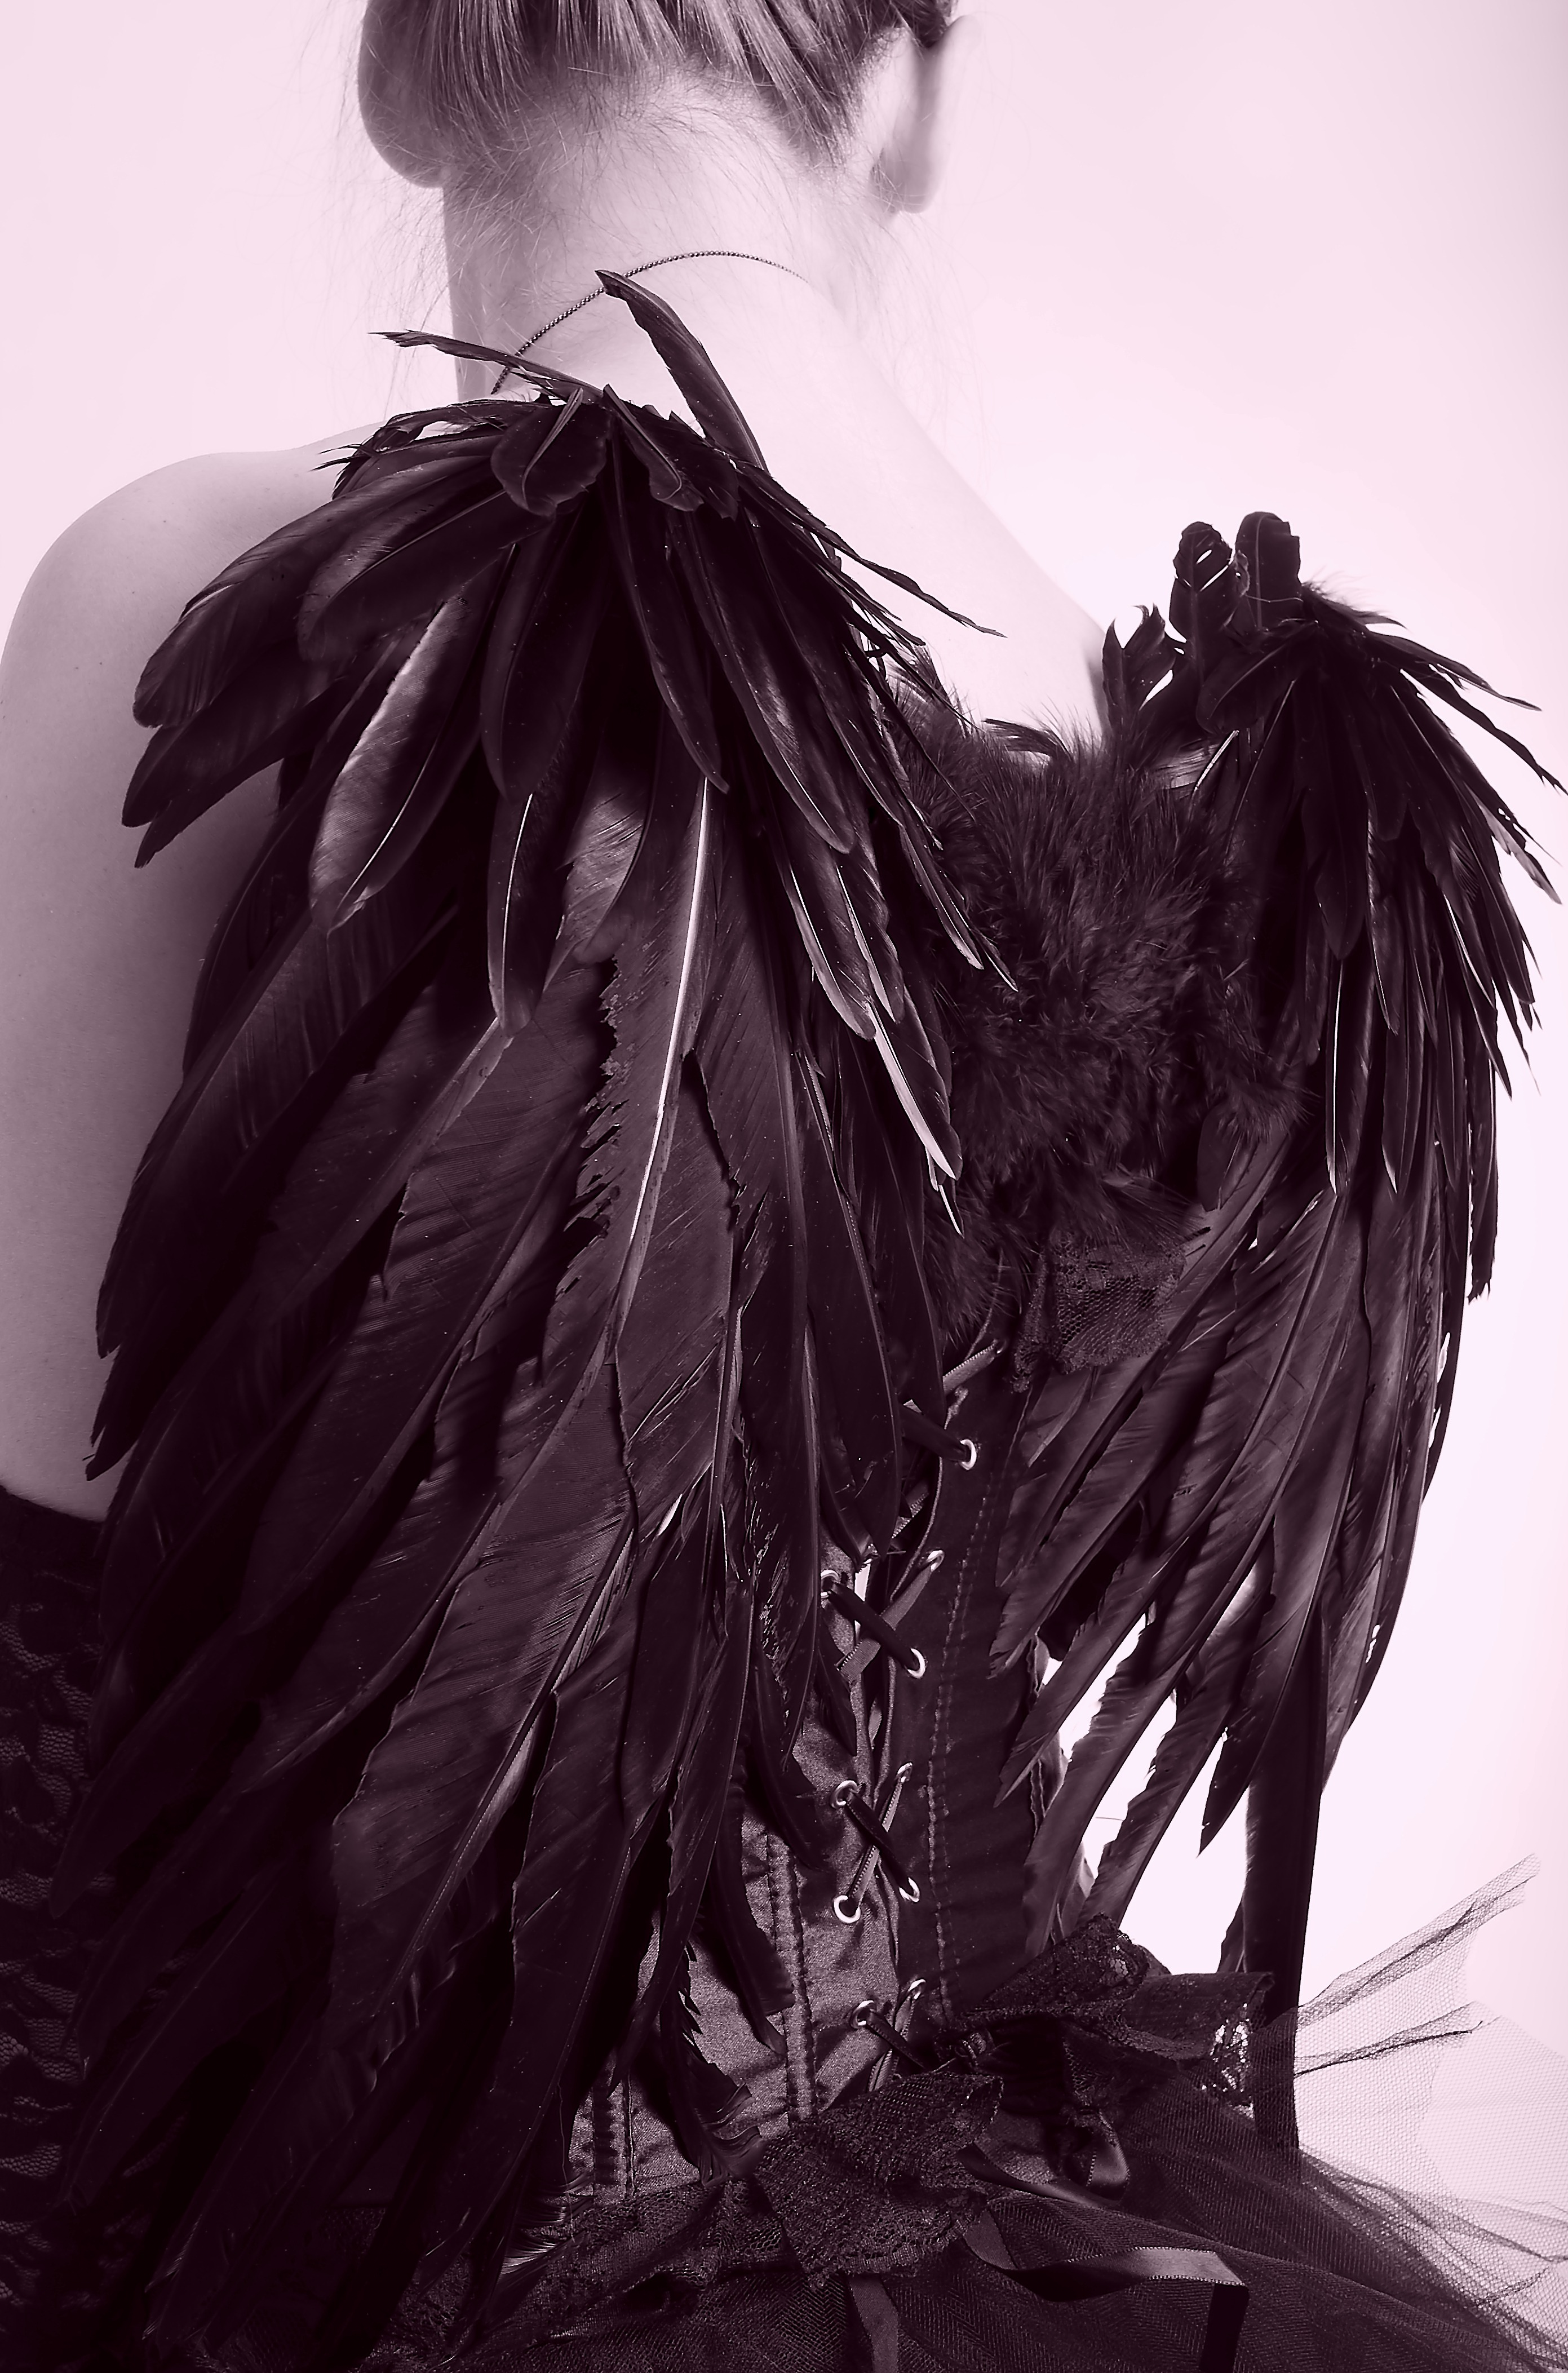
bird, wing, black and white, black, monochrome, feather, material, angel, sketch, monochrome photography, goth subculture, black engel